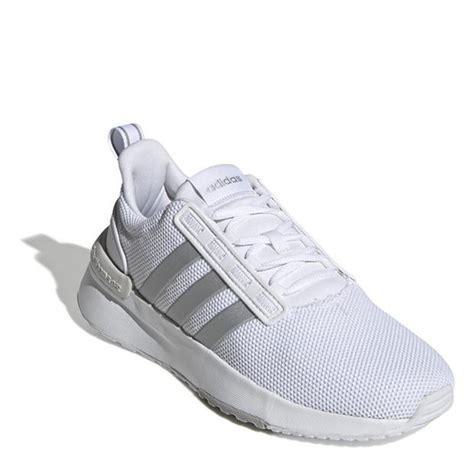
Brand: Adidas
Model: Racer TR21